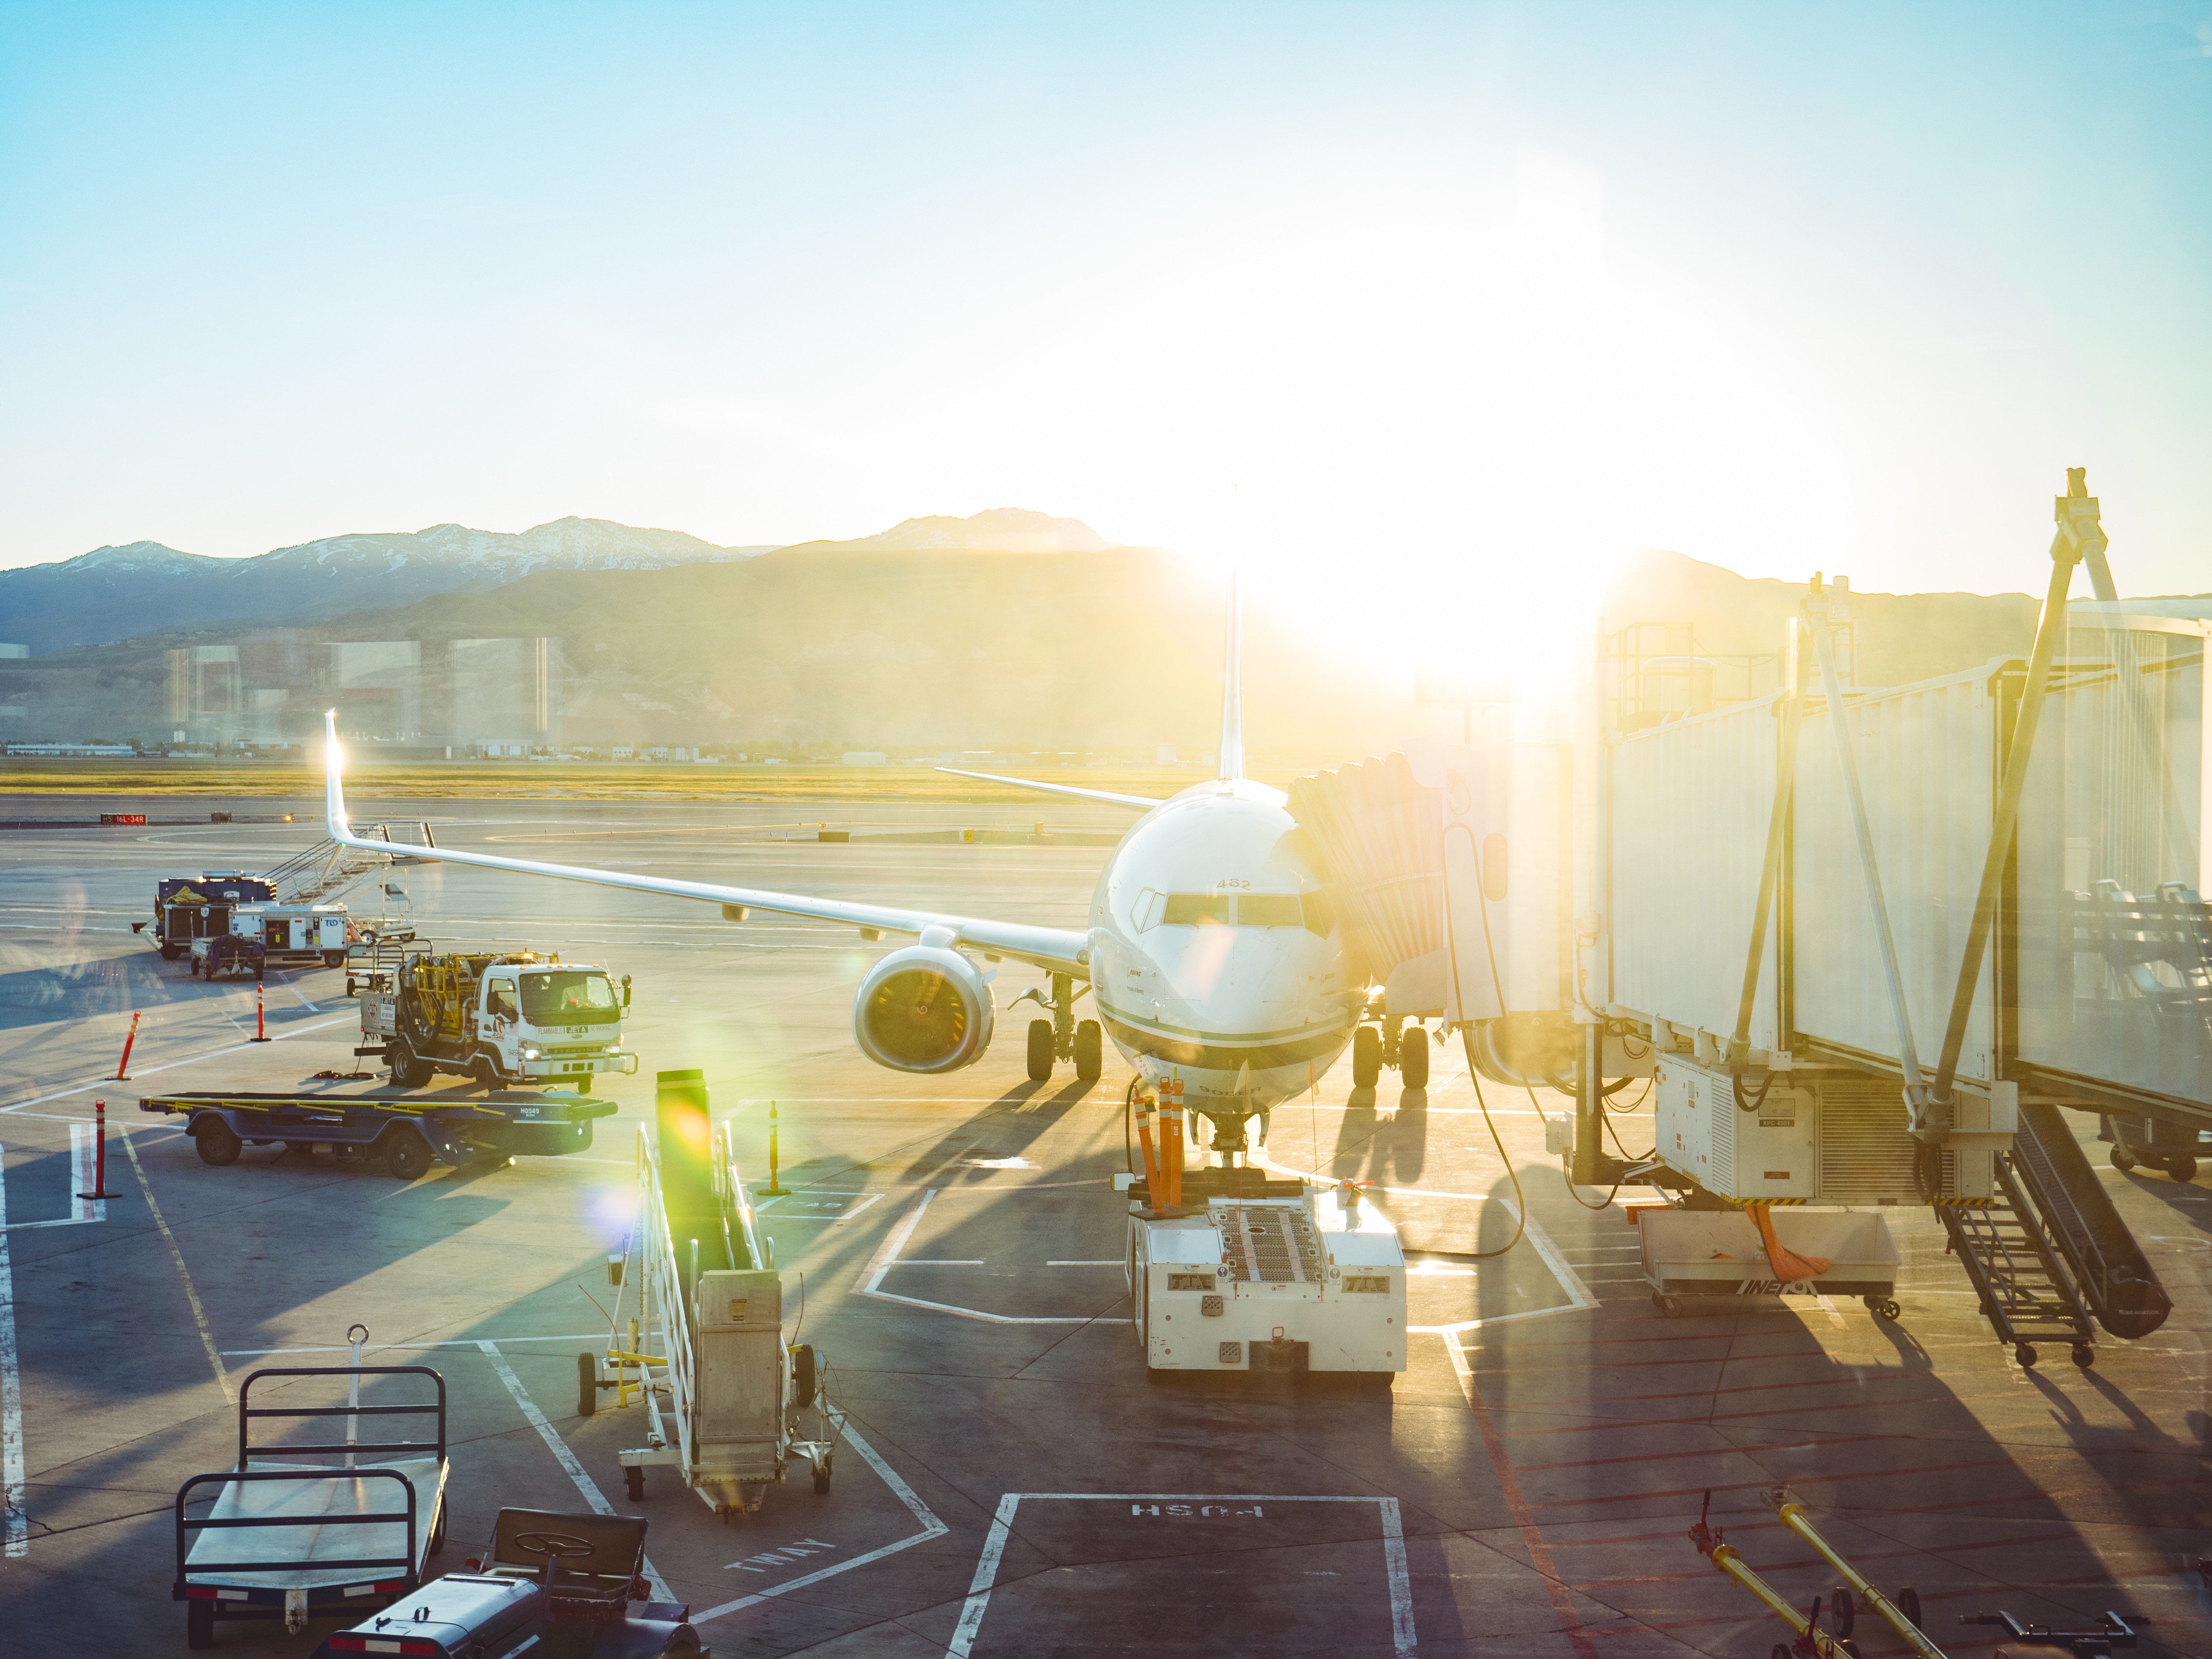
sunlight, morning, vehicle